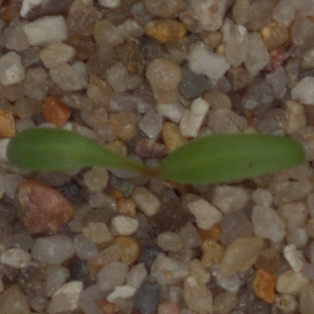
Label: sugar_beet